Margaret Early

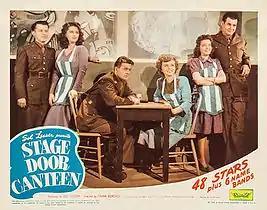
Lon McCallister, Marjorie Riordan, William Terry, Cheryl Walker, Margaret Early and Michael Harrison in "Stage Door Canteen" (1943)

Her first screen role came in "Stage Door" (1937) opposite Katharine Hepburn, Ginger Rogers, and Adolphe Menjou. Her next role came at Warner Bros. Studios playing Spring Byington's daughter in "Jezebel" (1938) opposite the likes of George Brent, Bette Davis, and Fay Bainter. She later became a freelance actress and found herself working in various roles at such studios as RKO, Warner Bros., and Metro-Goldwyn-Mayer. Her other screen roles include parts in "Judge Hardy and Son" (1939), "Strike Up The Band" (1940), "Andy Hardy's Private Secretary" (1941), and "Stage Door Canteen" (1943). She made her last screen appearance in "Cinderella Jones" (1946). She spent the remainder of her days living in Laguna Beach, California, being active in her church and the Republican party. She was good friends with Cheryl Walker, Mickey Rooney, Bette Davis, Ginger Rogers, Katharine Hepburn, Laraine Day, Henry Fonda, Cary Grant, Joel McCrea, and Dennis Morgan.